Kanab ambersnail

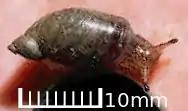
An ambersnail crawls across a hand, next to a U.S. dime (18 mm / 0.7 in diameter).

Specimens of the Kanab ambersnail were first collected in 1909 by James Ferriss from: "The Greens", above Kanab, Utah on Kanab Wash, on a wet ledge among moss and "Cypripediums". These specimens were originally thought to belong to the species "Succinea hawkinsi".